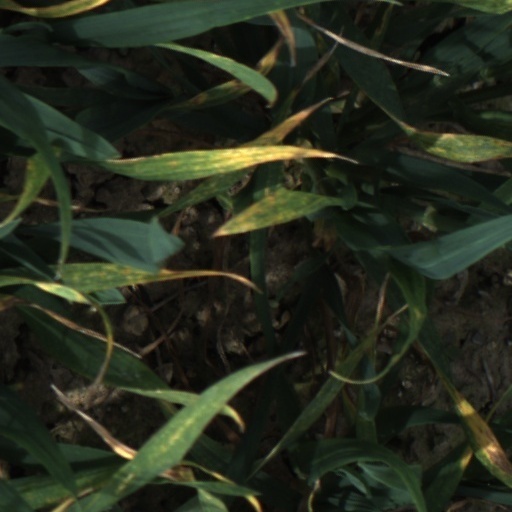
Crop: wheat